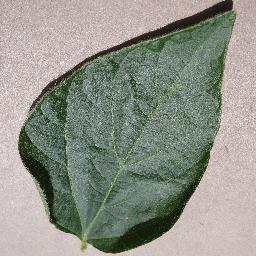
Label: Soybean___healthy